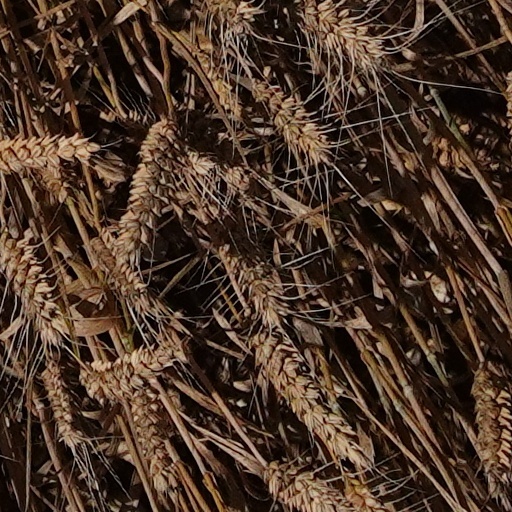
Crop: wheat